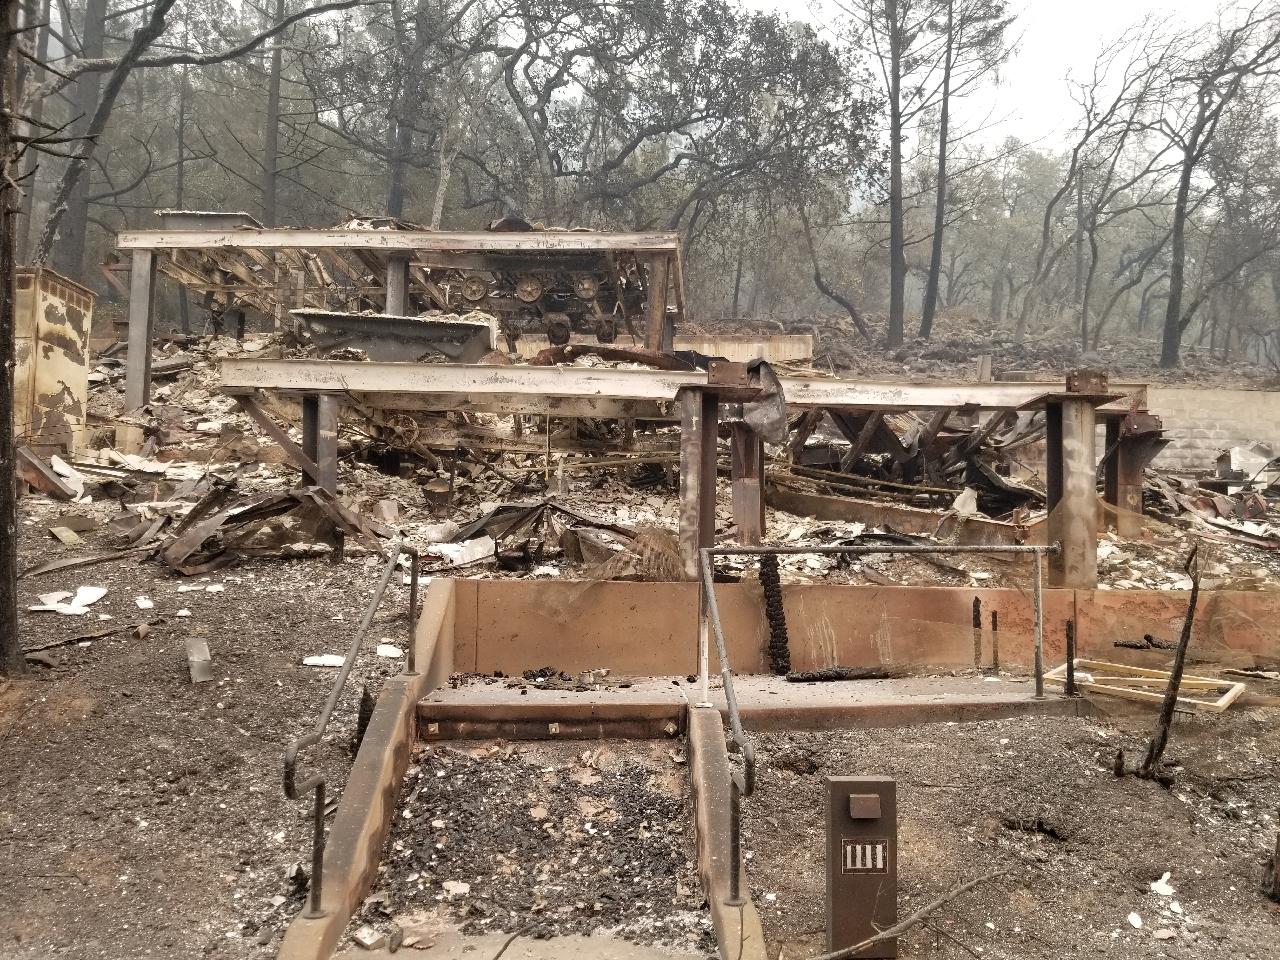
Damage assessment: destroyed